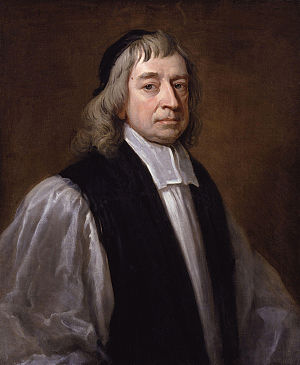
Henry Compton
Henry Compton ved sir Godfrey Kneller.
Henry Compton var en engelsk biskop, først i Oxford, senere i London.